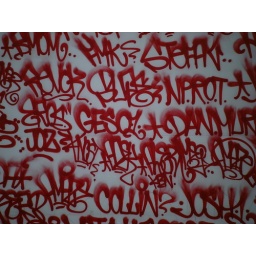
Tagged wall in nyc bowery street JOZ baby